Manuel L. Quezon

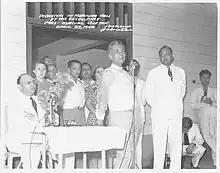
Quezon and the Frieder Brothers at the dedication of Marikina Hall for Jewish Refugees in 1940

In 1935, Quezon won the Philippines' first national presidential election under the Nacionalista Party. He received nearly 68 percent of the vote against his two main rivals, Emilio Aguinaldo and Gregorio Aglipay. Quezon, inaugurated on November 15, 1935, is recognized as the second President of the Philippines. In January 2008, however, House Representative Rodolfo Valencia (Oriental Mindoro–1st) filed a bill seeking to declare General Miguel Malvar the second Philippine President; Malvar succeeded Aguinaldo in 1901.